Battle of Danubyu

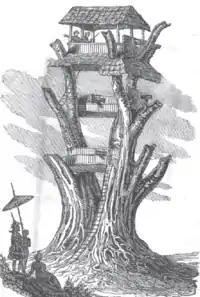
Bandula's lookout tree at Danybyu, mounted with four guns

After the defeat of the Burmese army in the Battle of Yangon (1824), Maha Bandula retreated the Burmese army back to his rear base at Danubyu, a small town not far from Yangon, in the Irrawaddy delta. Having lost experienced men in Yangon, the Burmese forces now numbered about 10,000, of mixed quality, including some of the king's best soldiers but also many untrained and barely armed conscripts. The stockade itself stretched along the riverbank, and was made up of solid teak beams no less than high.